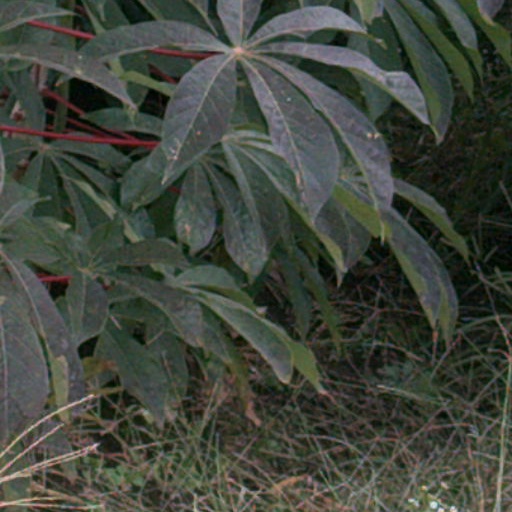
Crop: cassava